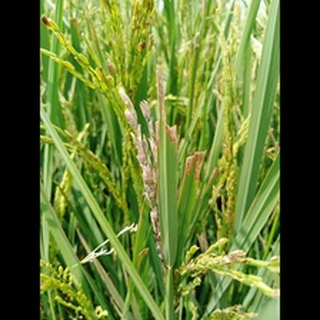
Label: diseased_rice